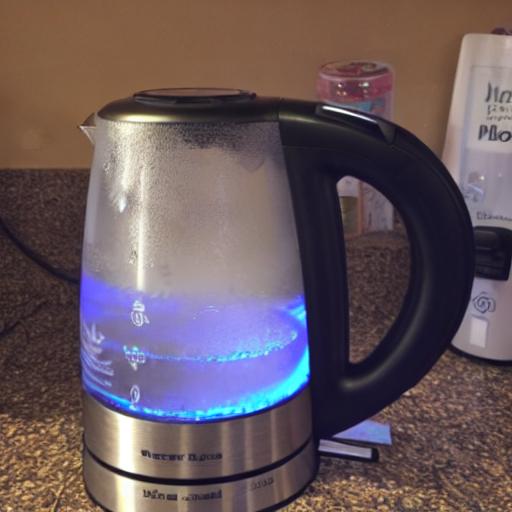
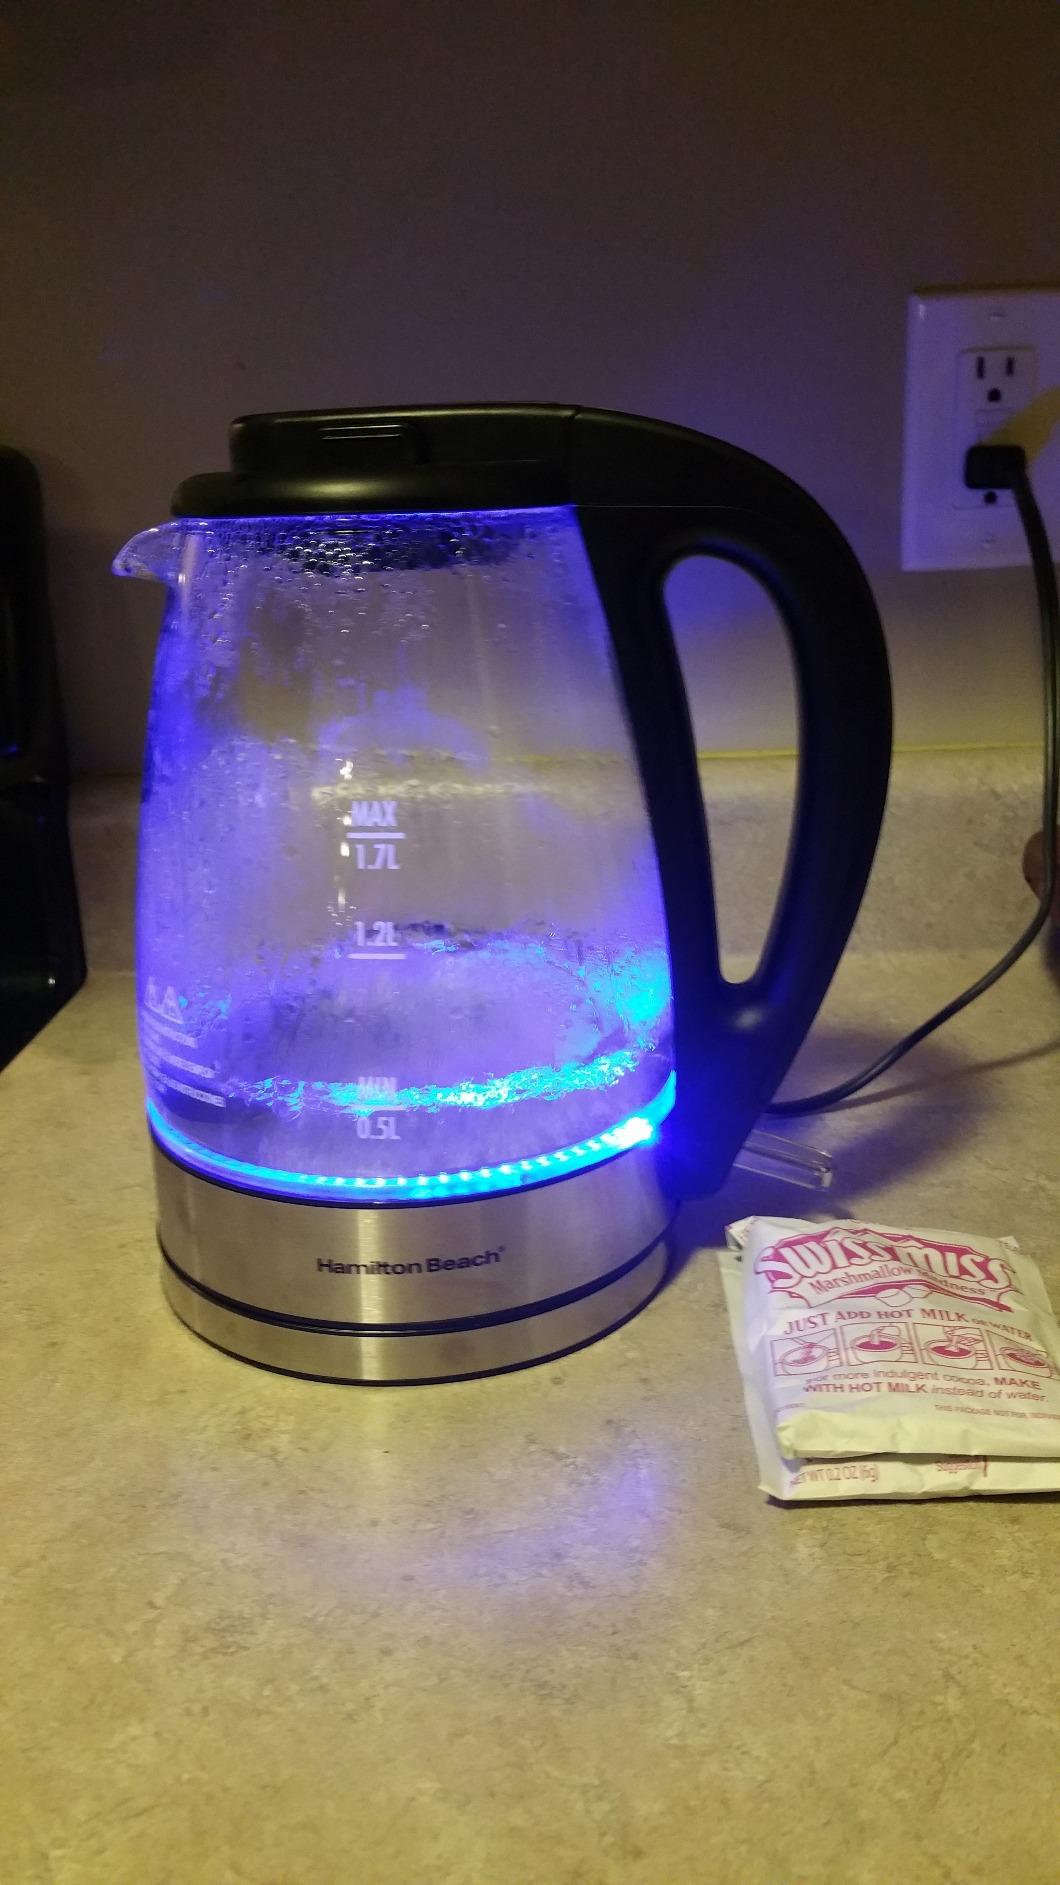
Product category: items_kettle
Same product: no